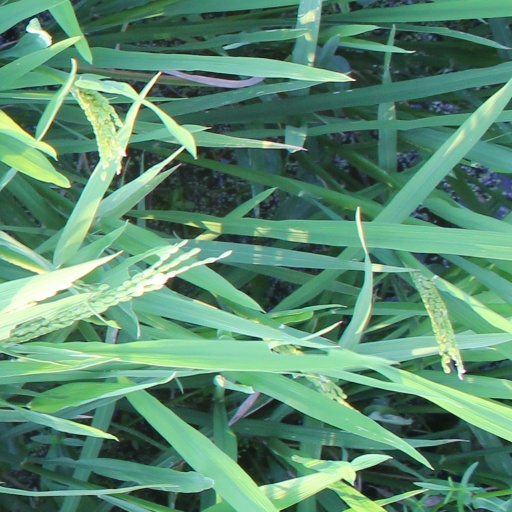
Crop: rice